Stockholmsgade

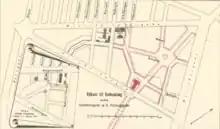
1889-90 plan for street layout in the area between Stockholmsgade and Øster Farimagsgade

The street is located on the former glacis outside the city's Fortification Ring. Østre Anlæg was created when the landscape architect Ole Høeg Hansen converted a section of the old East Rampart into an English-style landscape park in the 1870s. His initial plan was created in 1872 but progress on its implementation was slow and the northwestern margin of the park remained loosely defined.